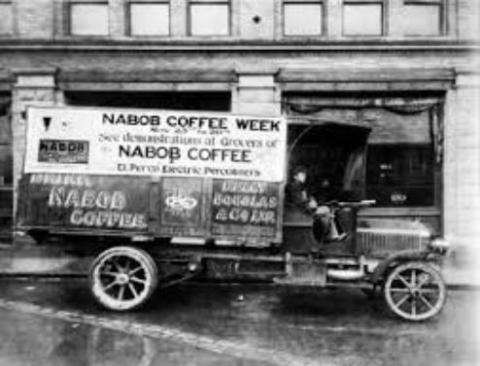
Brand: nabob
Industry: Food